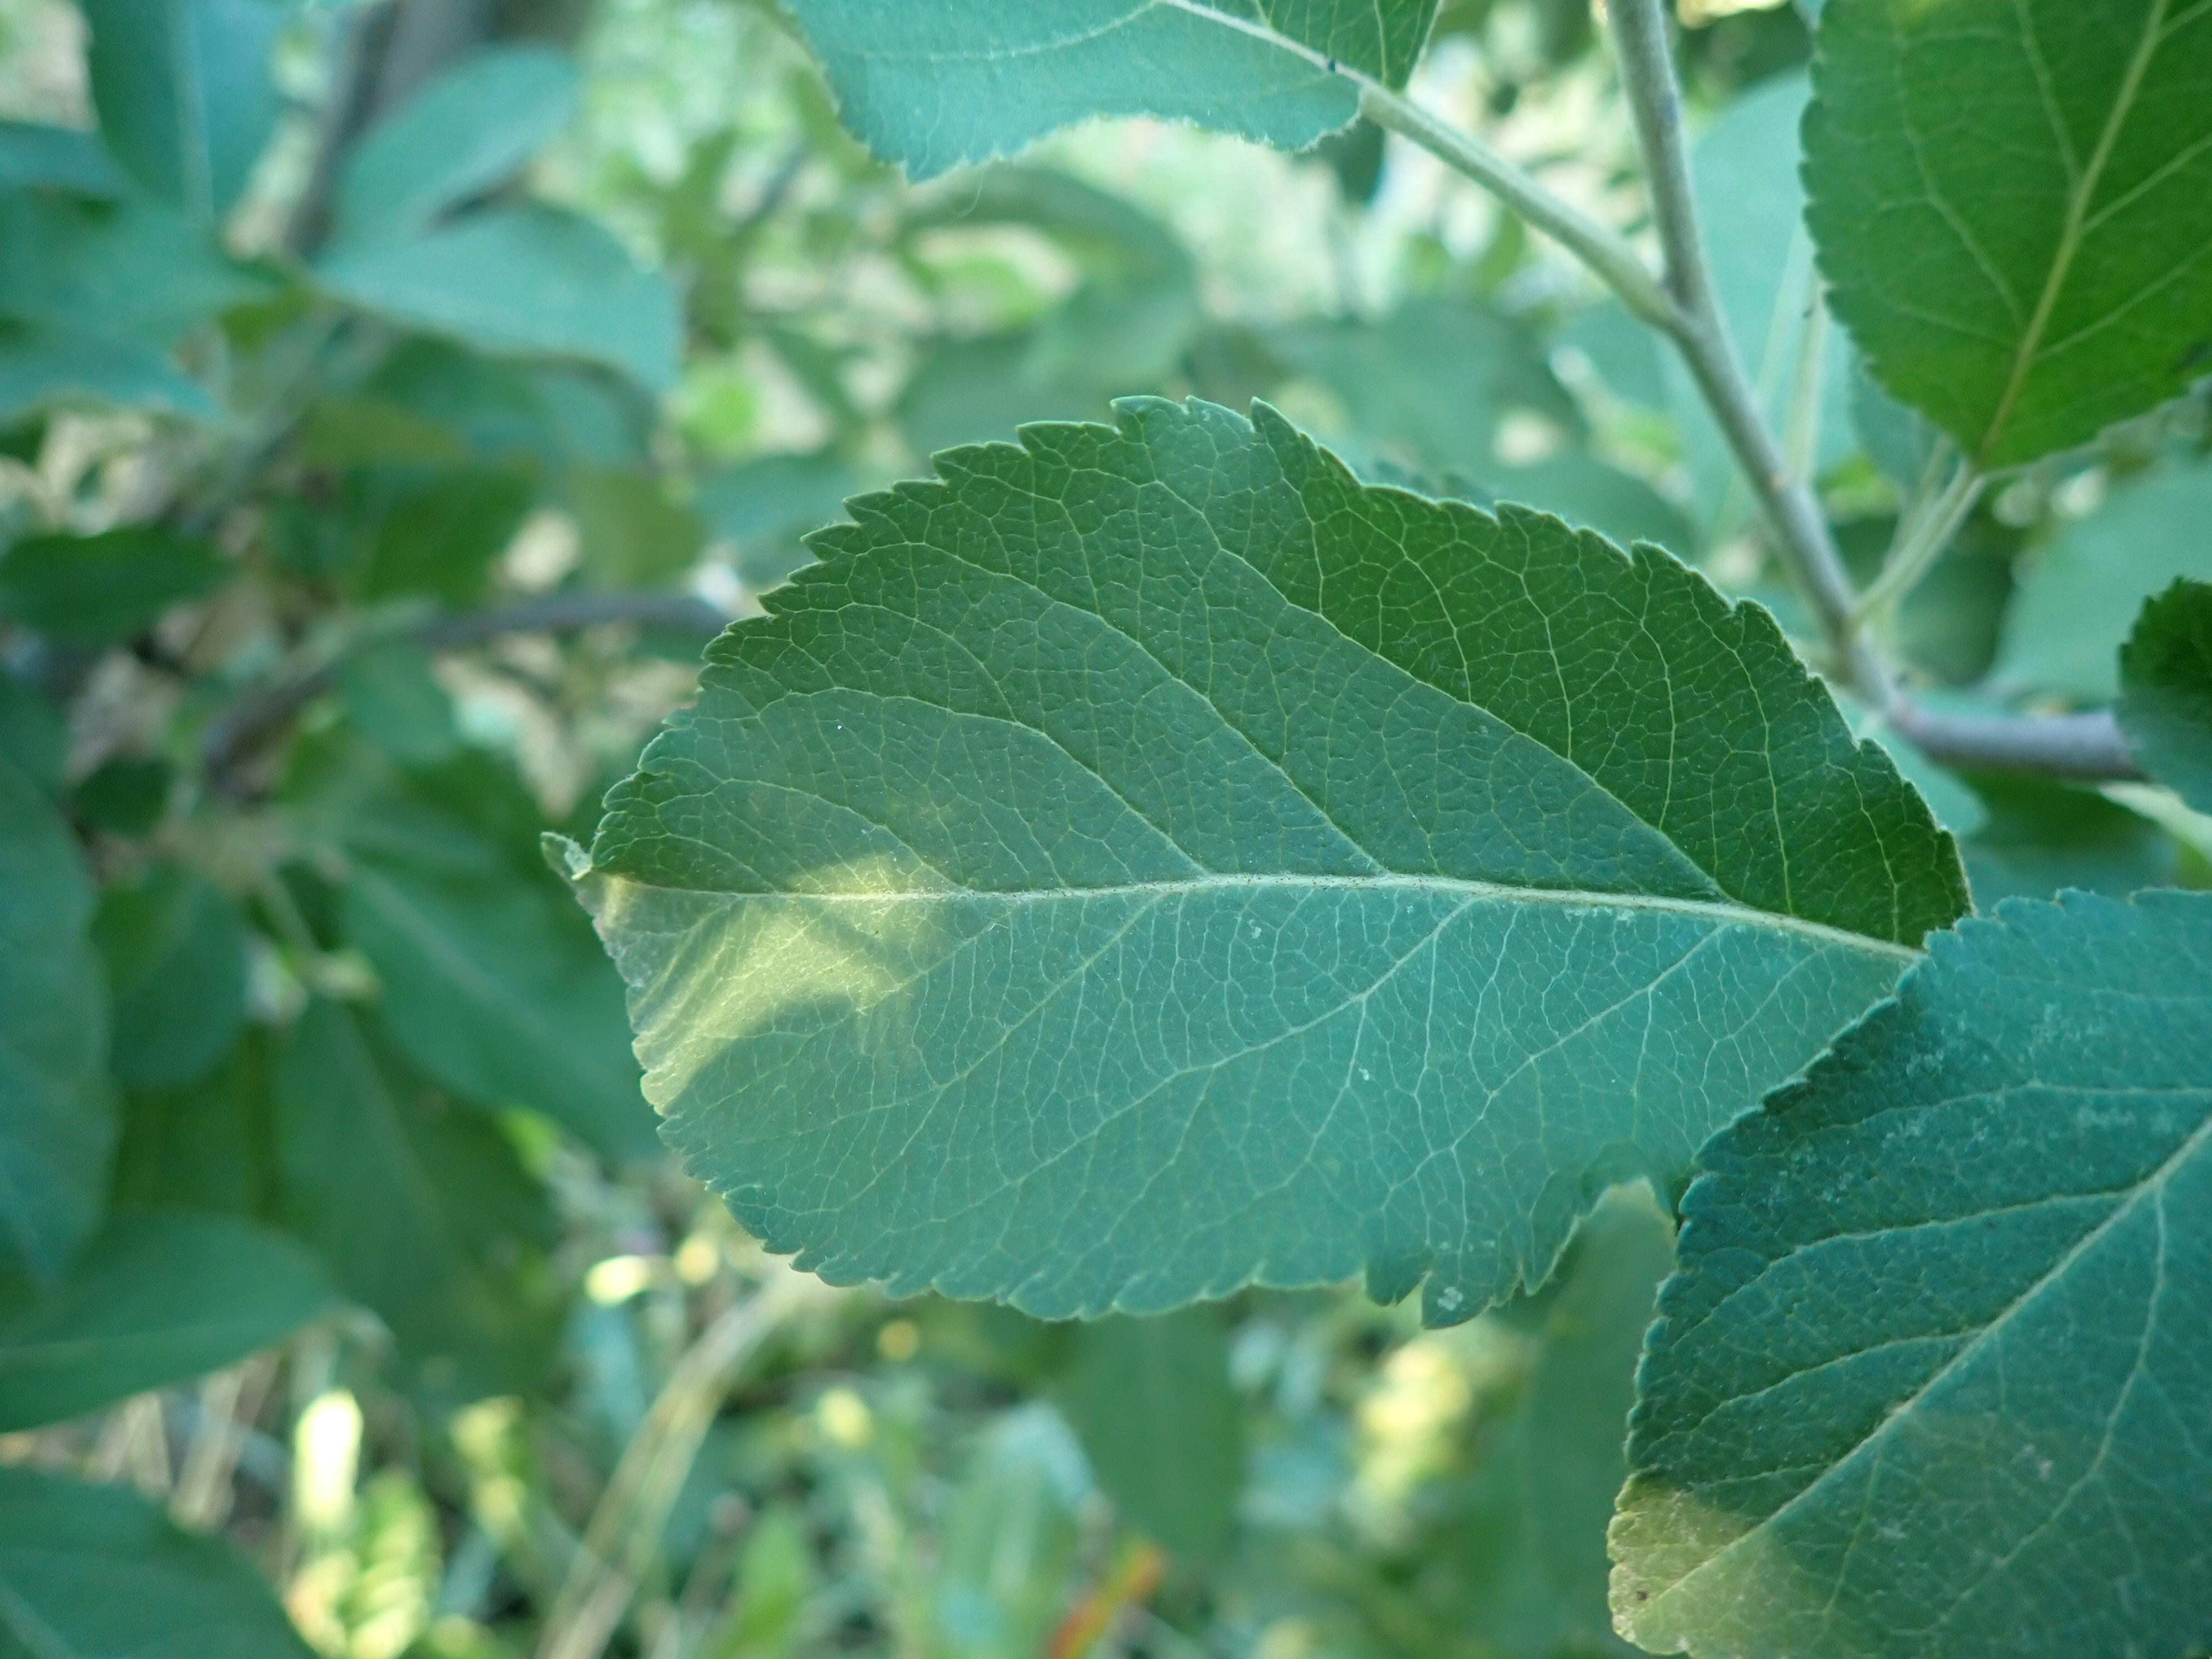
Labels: healthy